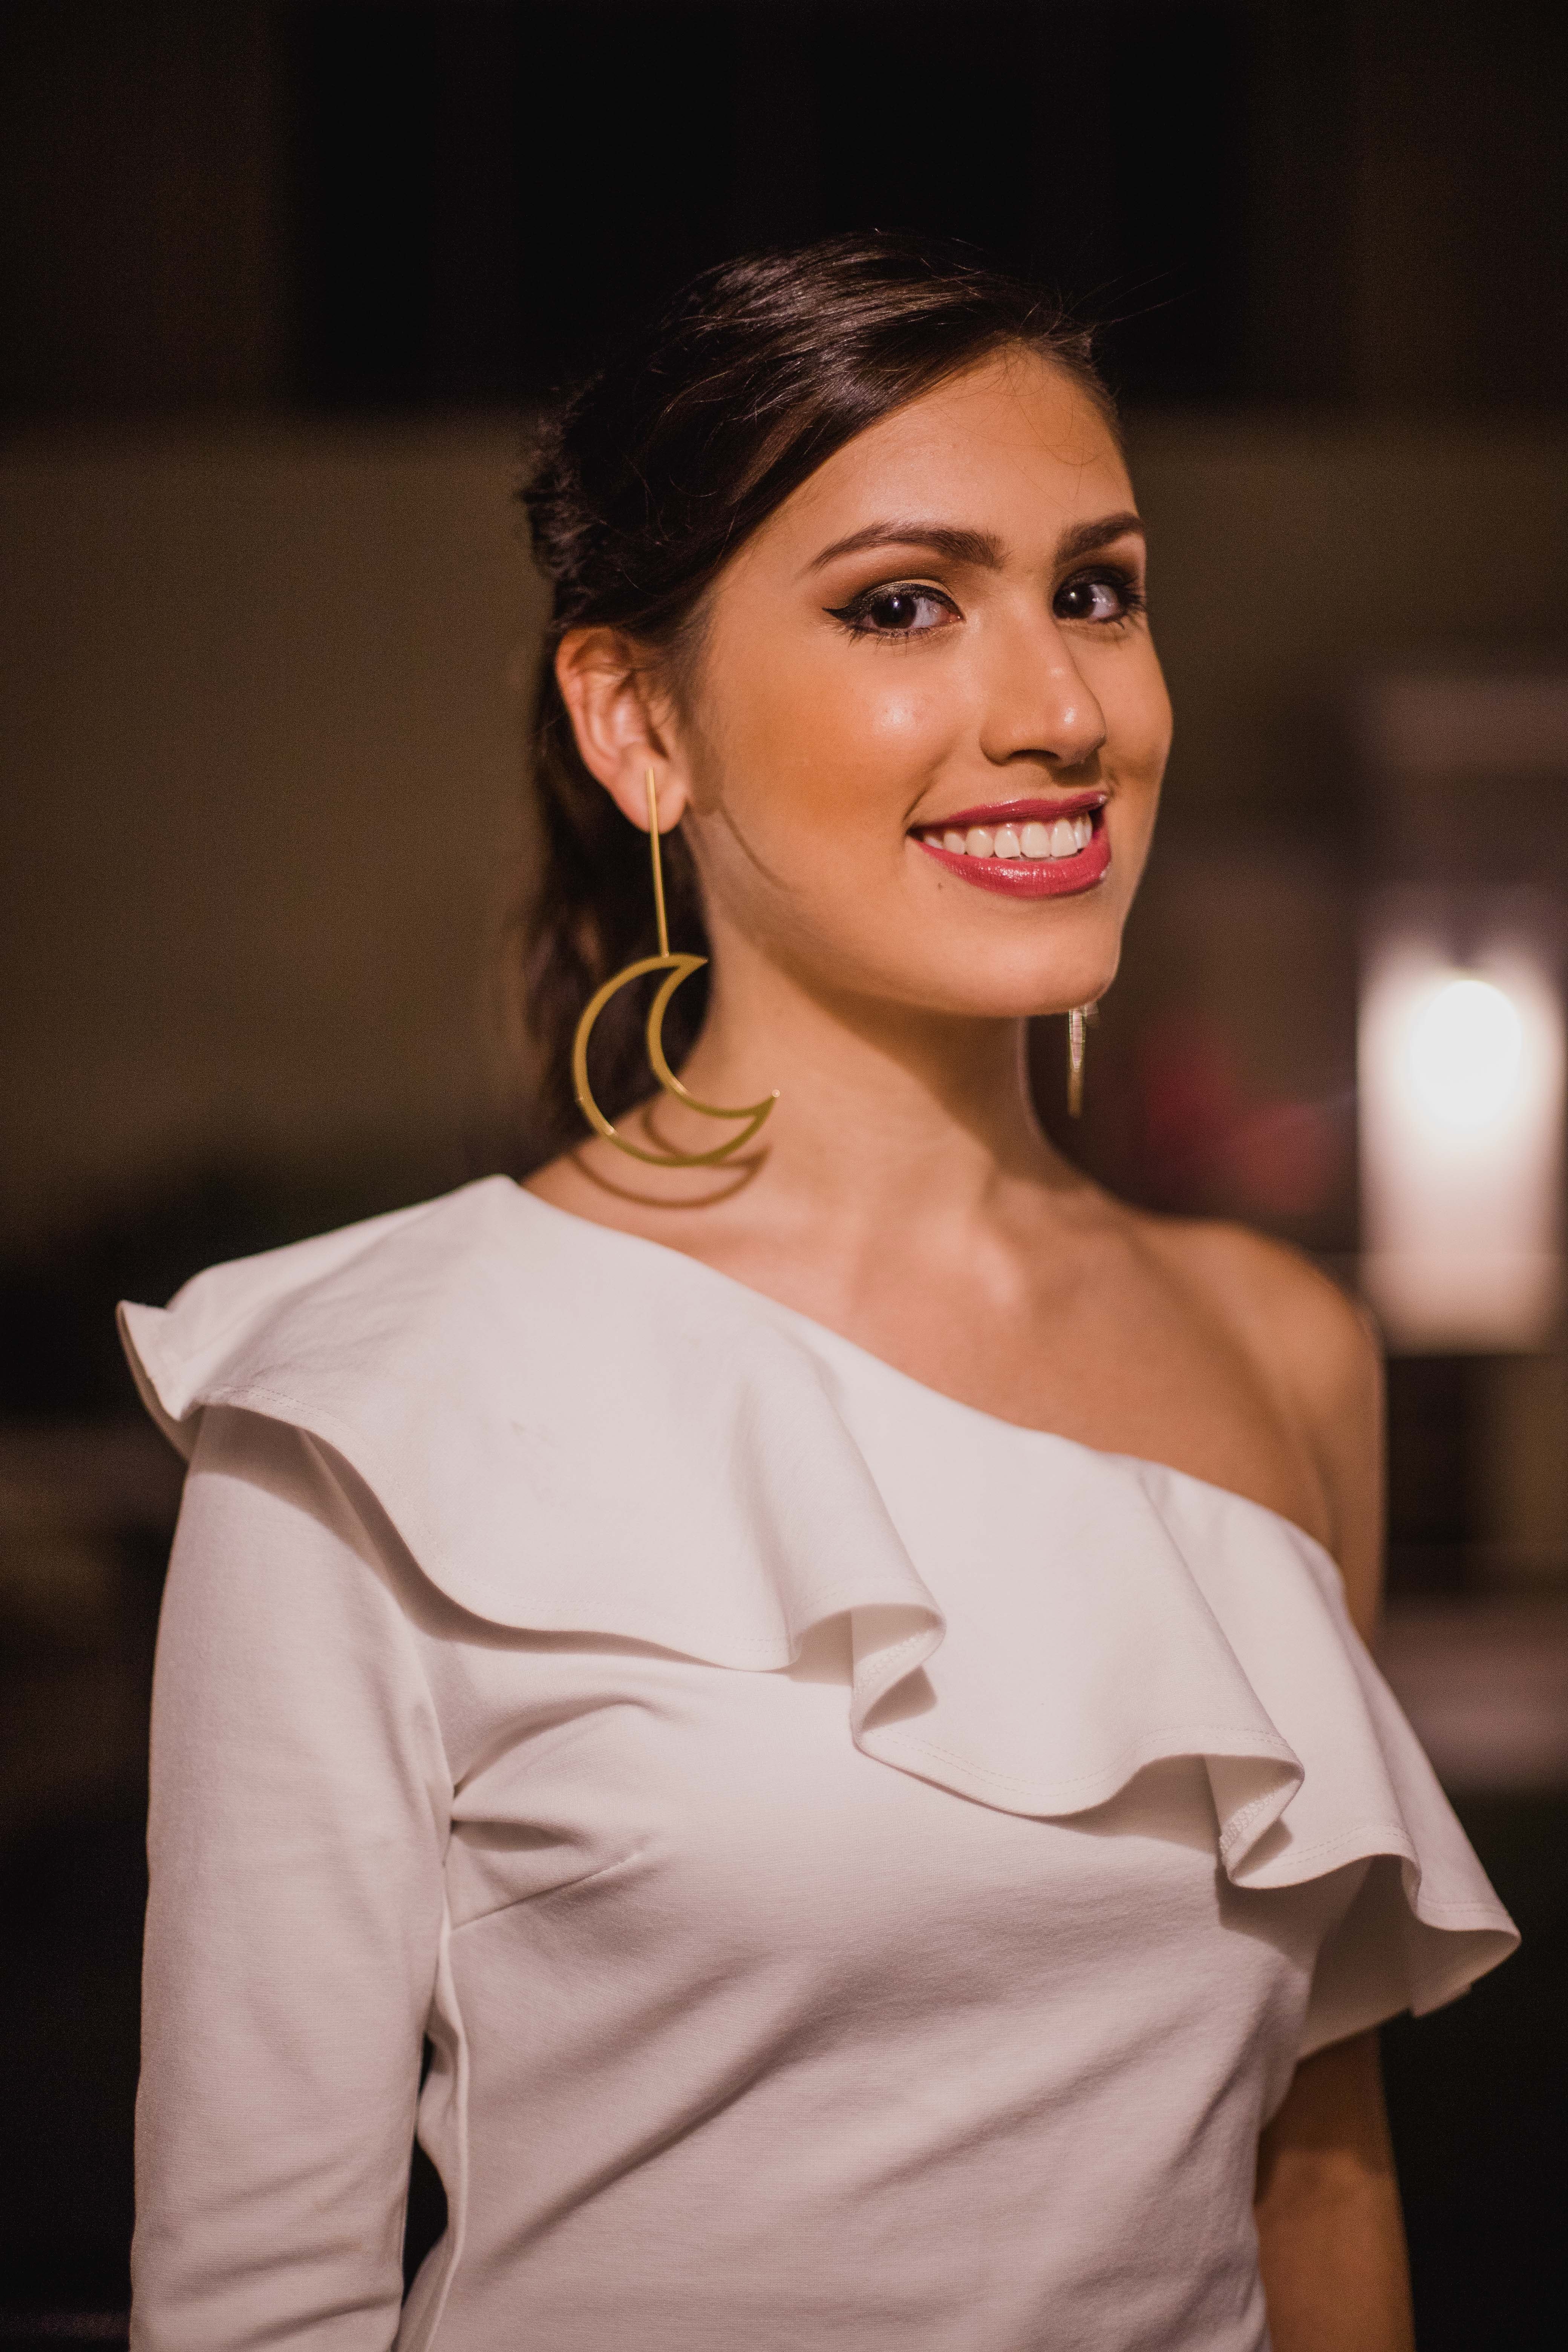
hair, beauty, shoulder, fashion, hairstyle, skin, eyebrow, chin, lip, fashion model, model, brown hair, smile, fashion show, fashion design, long hair, dress, auto show, black hair, haute couture, formal wear, style